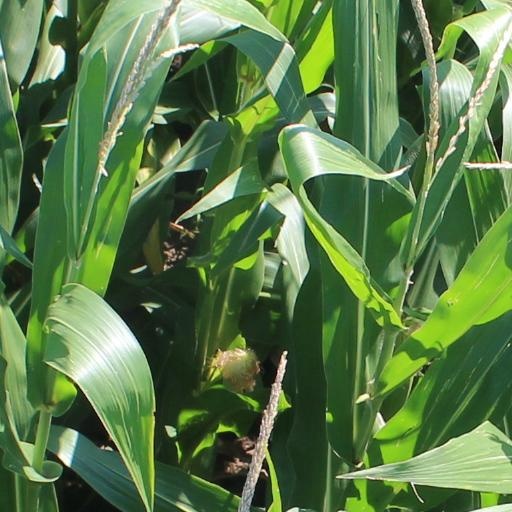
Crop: maize; corn